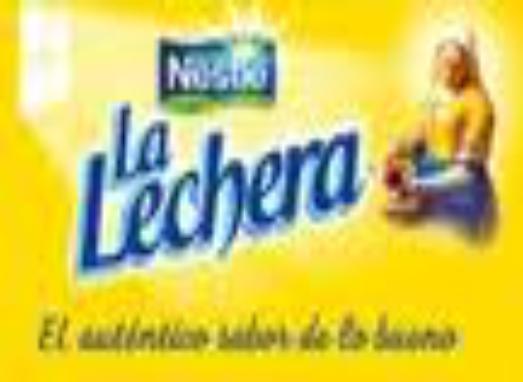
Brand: La Lechera
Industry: Food